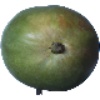
Label: mango